Tee long pan
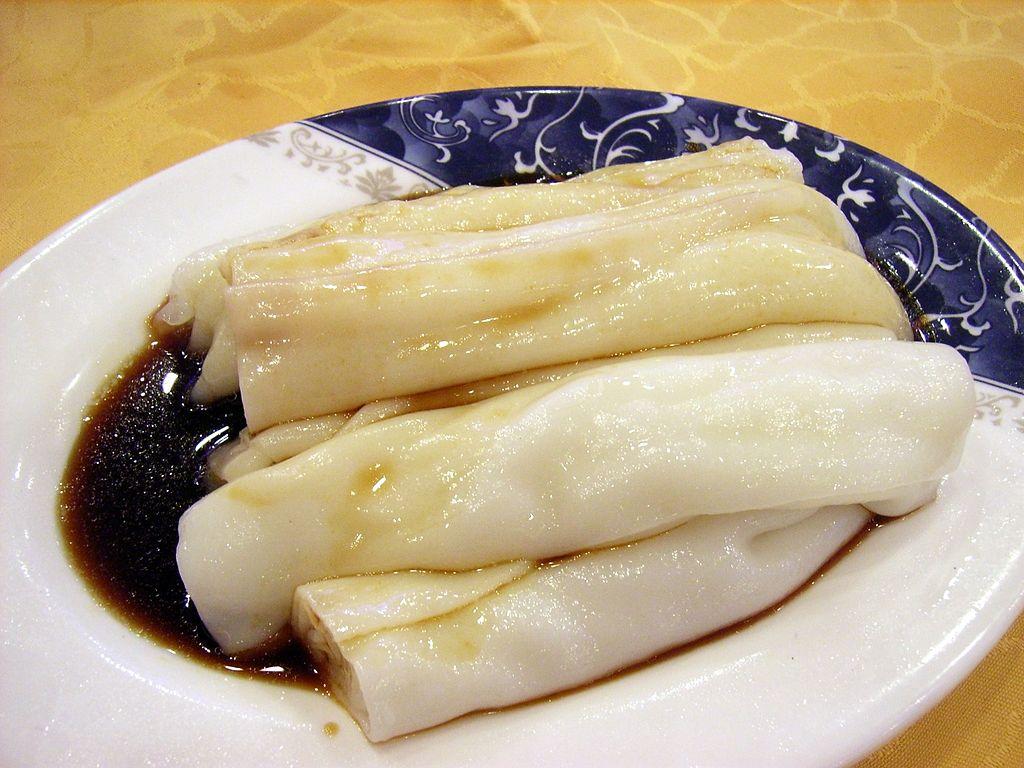
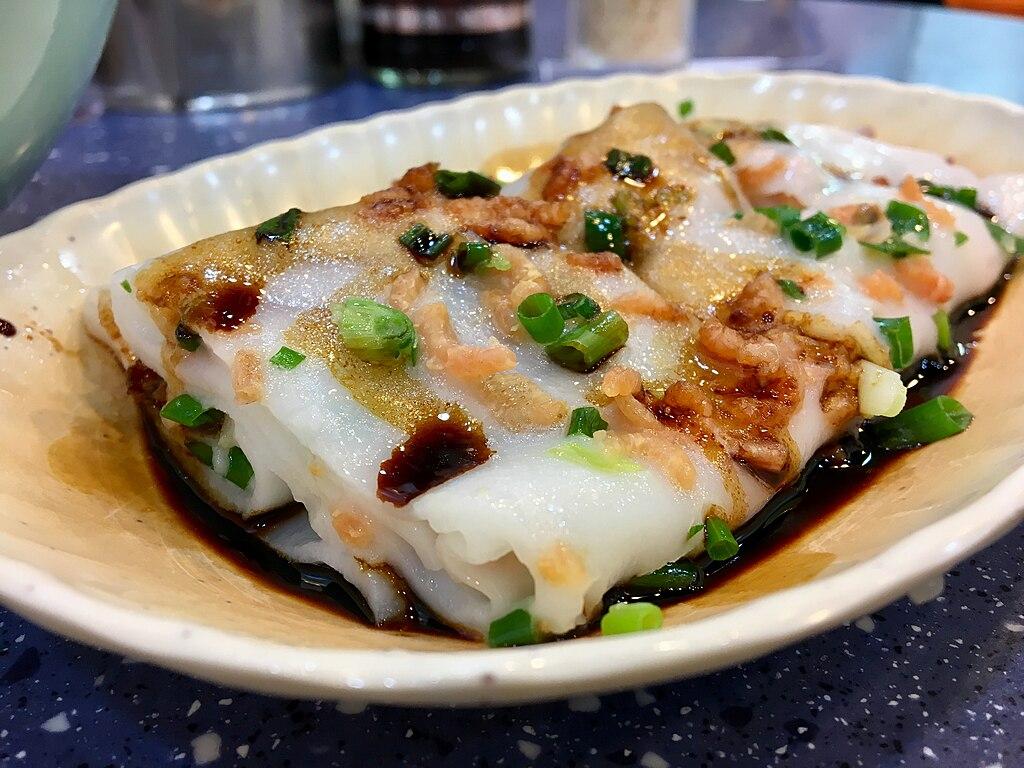
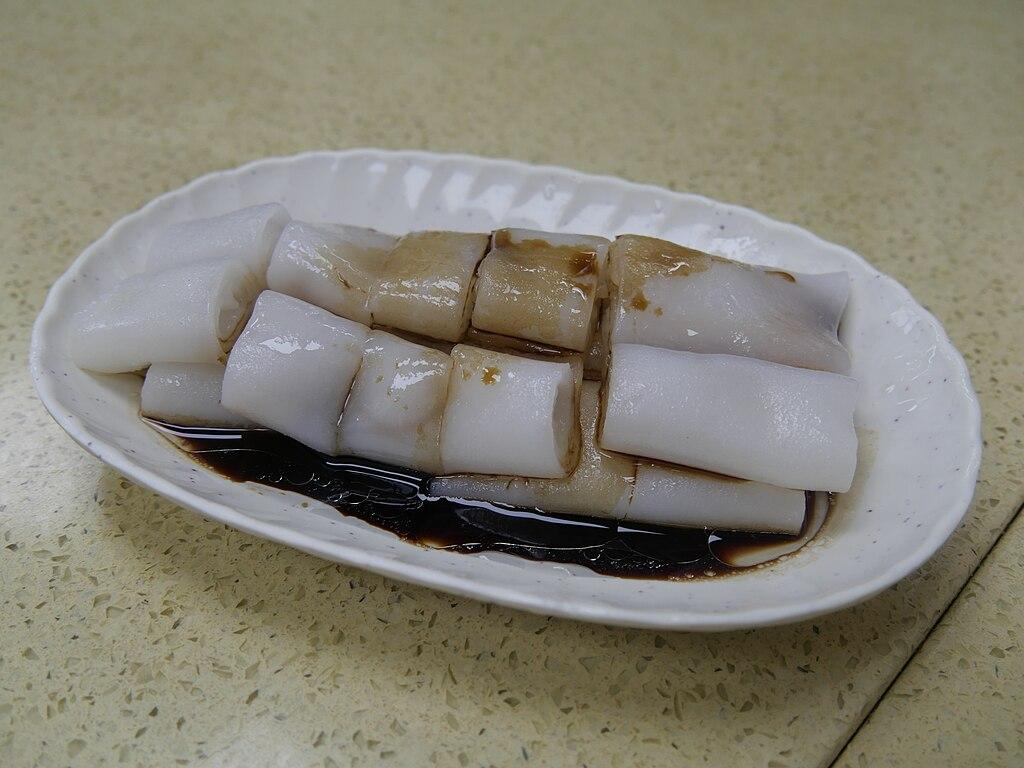
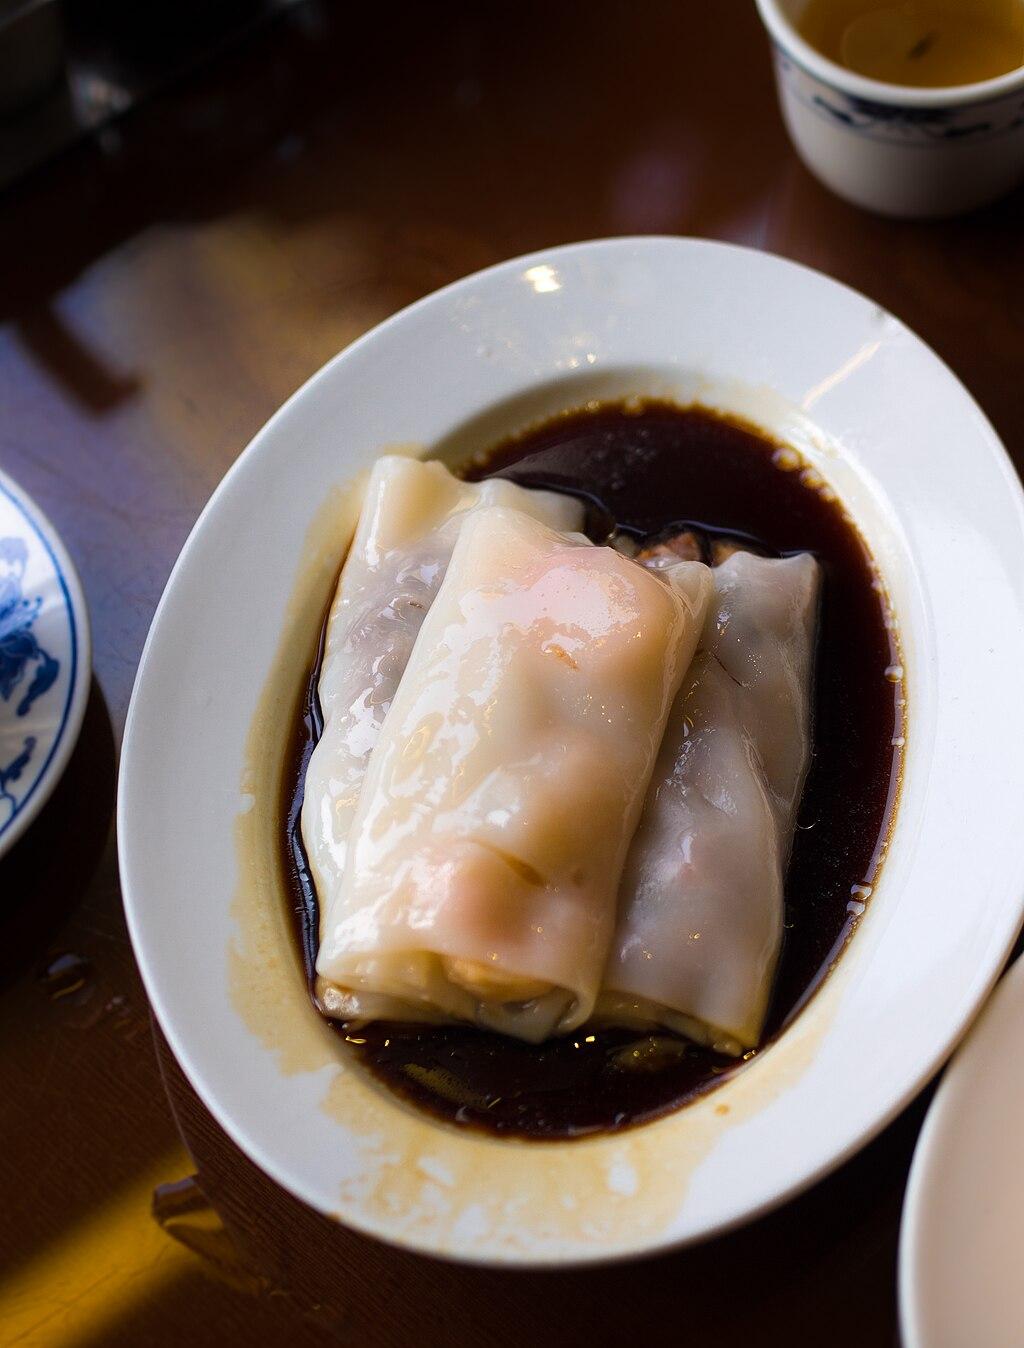
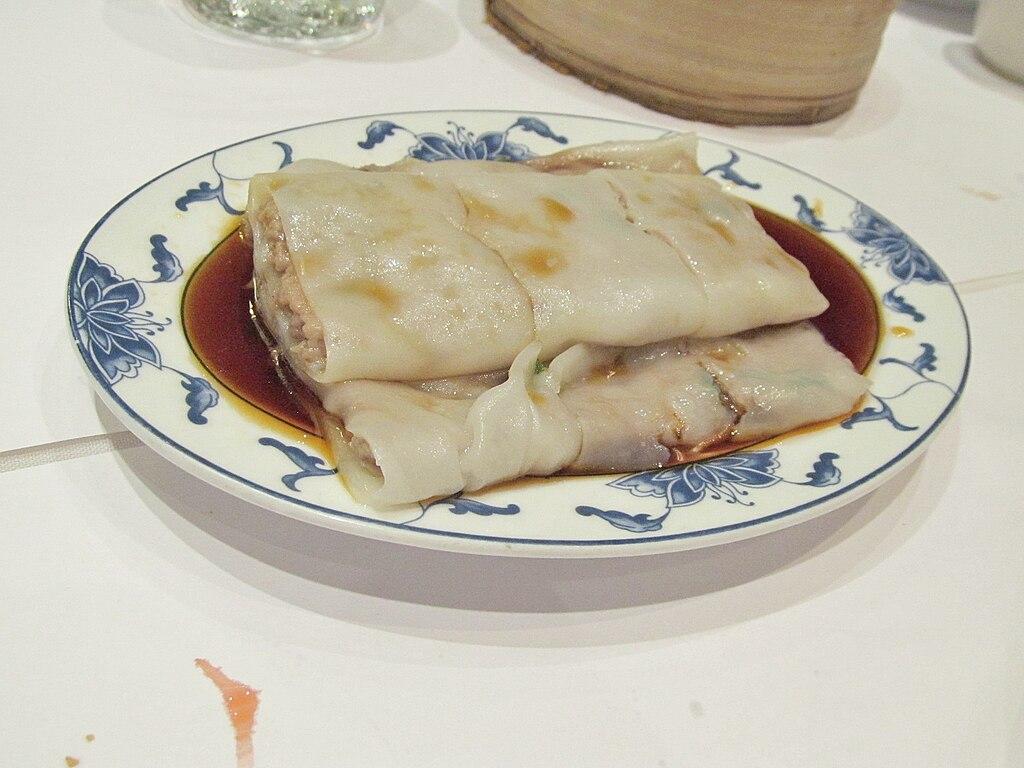
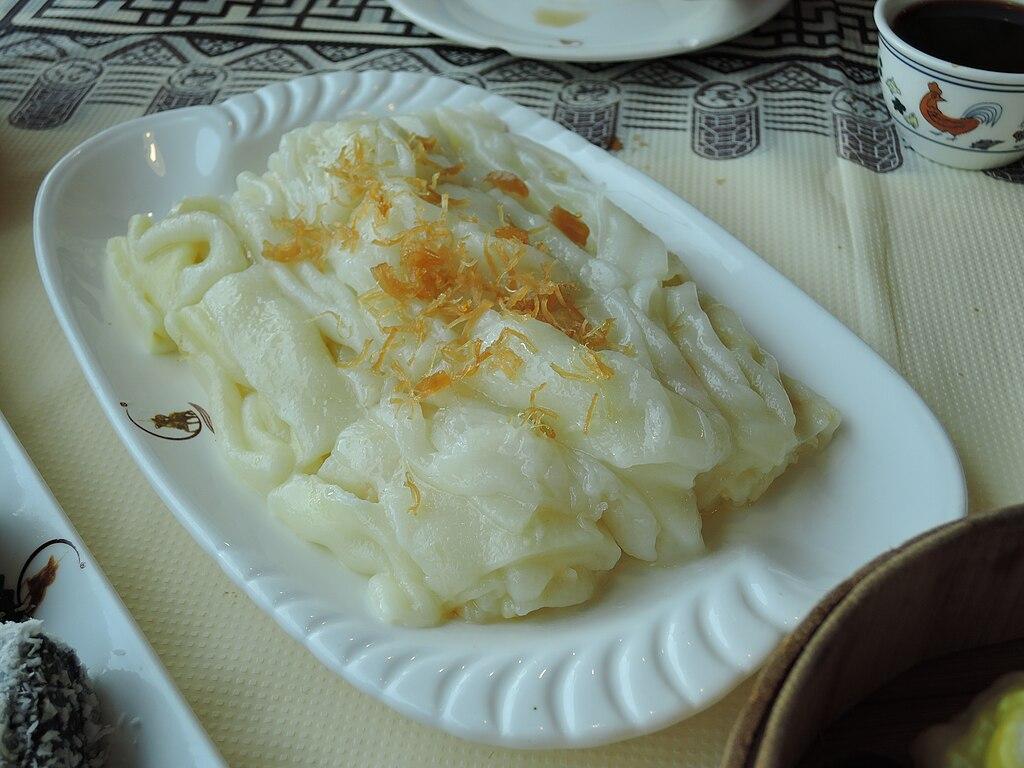
Also known as:
es - Spanish: Rollo de fideo de arroz
fr - French: Rouleau de nouille de riz
it - Italian: Involtino di spaghetti di riso
ja - Japanese: 腸粉
jv - Javanese: Soun gulung
ko - Korean: 청판
ms - Malay: Chee cheong fun
yue - Cantonese: 腸粉
zh - Chinese: 腸粉
Category: rice (rice noodle roll)
Cuisine: Malaysian, Singaporean, Indonesian
Associated cuisines: Malaysian, Singaporean, Indonesian
Area: Malaysia, Singapore, Indonesia
Countries: Malaysia, Singapore, Indonesia
Region: South Eastern Asia, , , ,
a steamed rice roll serve with shrimp paste or chilli sauce or with red chilli sauce, crushed roasted peanuts, fried shallots, and dried shrimp.